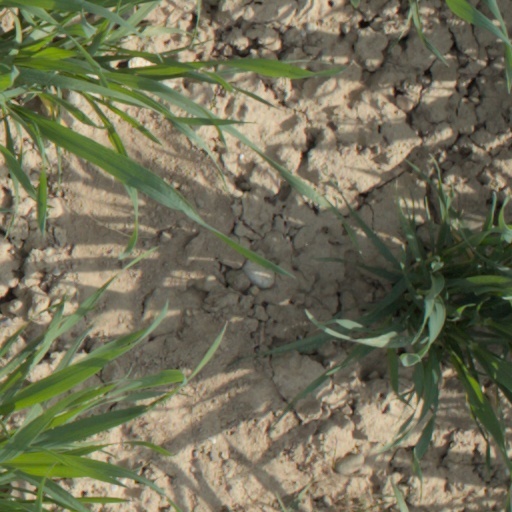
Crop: wheat